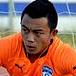
Age: 22